Orion Theatre

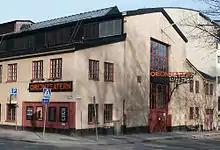
Orion Theatre

The Orion Theatre (Swedish: "Orionteatern") is a theater located at Katarina Bangata 77 in the district of Södermalm in Stockholm, Sweden. Orion theater was founded in 1983 and is the city's largest avant-garde stage.